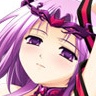
Portrait style: Anime Portrait